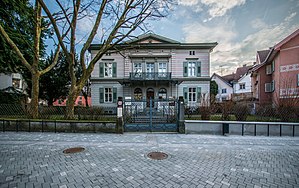
Jüdisches Museum Hohenems
Jüdisches Museum Hohenems er det regionale museum om den jødiske menighed i Hohenems og deres mange bidrag til udviklingen af Vorarlberg i det vestlige Østrig, og de omkringliggende regioner. Derudover har den nu et internationalt ry med sine aktiviteter. Den beskæftiger sig også med den jødiske nutid i Europa, med diasporaen, Israel, og med spørgsmål om fremtiden for europæiske indvandringssamfund.